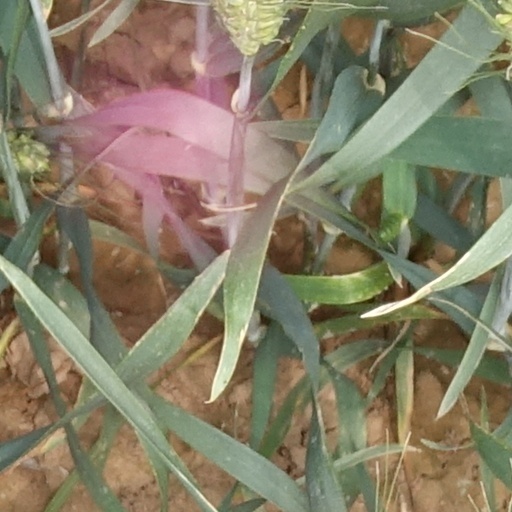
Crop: wheat